Uganda

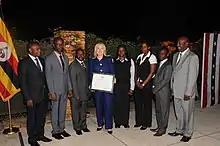
Hillary Rodham Clinton with 2011 Human Rights Defender Award recipients

Although landlocked, Uganda contains many large lakes. Besides Lakes Victoria and Kyoga, there are Lake Albert, Lake Edward, and the smaller Lake George. It lies almost completely within the Nile basin. The Victoria Nile drains from Lake Victoria into Lake Kyoga and thence into Lake Albert on the Congolese border. It then runs northwards into South Sudan. An area in eastern Uganda is drained by the Suam River, part of the internal drainage basin of Lake Turkana. The extreme north-eastern part of Uganda drains into the Lotikipi Basin, which is primarily in Kenya.